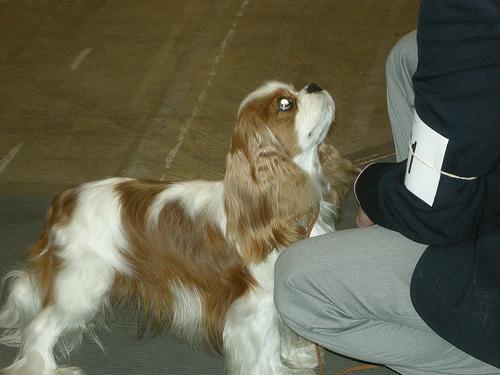
Blenheim_spaniel